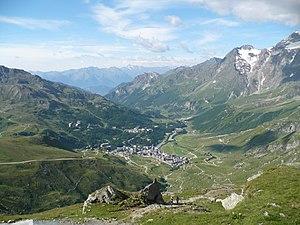
Le Valtournenche est une vallée latérale de la Vallée d'Aoste, située au nord de Châtillon.